Siddhesvara Temple

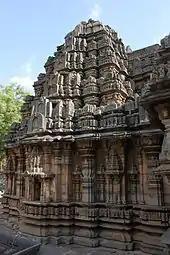
Profile of shrine outer wall and "dravida" style superstructure ("shikhara") at Siddhesvara temple

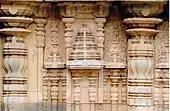
Wall sculpture in relief includes aedicules on pilasters and "Kirtimukhas"

The Siddheshvara temple, built of soapstone, is located at the east end of the town. From inscriptions, Haveri was originally called Nalapuri and was one of the oldest "agraharas" (a place of learning) in modern Karnataka. A memorandum dated 1067 CE in the town mentions the village's grant to 400 Brahmins. The temple closely resembles a few other Chalukyan temples in the vicinity of Haveri; the Mukteshvara temple at Chavudayyadanapura, the Someshwar temple at Haralahalli and the Siddharameshvara temple at Niralgi. The entire basement of this temple has sunk by a few feet, making it necessary to descend into the open "mantapa" (hall).